Omar Khalif Mohammed Abu Bakr Mahjour Umar

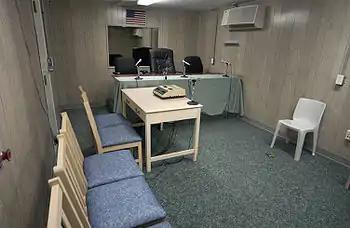
Combatant Status Review Tribunals were held in a 3x5 meter trailer where the captive sat with his hands and feet shackled to a bolt in the floor.

Following the Supreme Court's ruling the Department of Defense set up the Office for the Administrative Review of Detained Enemy Combatants.